Microwave

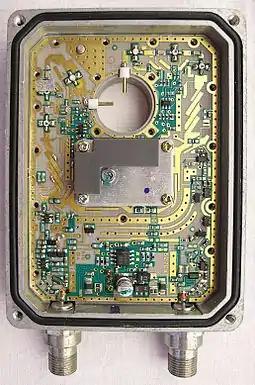
k band microstrip circuit used in satellite television dish

Frequency counters or high frequency heterodyne systems can be used. Here the unknown frequency is compared with harmonics of a known lower frequency by use of a low-frequency generator, a harmonic generator and a mixer. The accuracy of the measurement is limited by the accuracy and stability of the reference source.